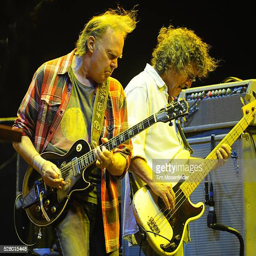
folk rock artist and composer of folk rock artist perform as part